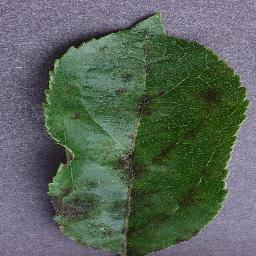
Label: Apple___Apple_scab